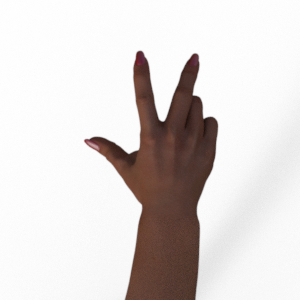
Label: scissors